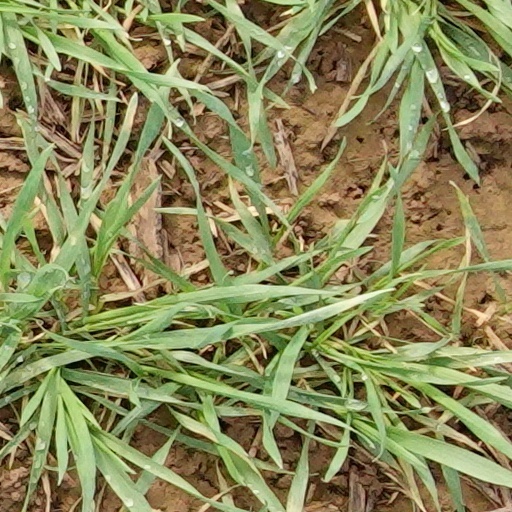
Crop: wheat